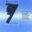
Label: airplane